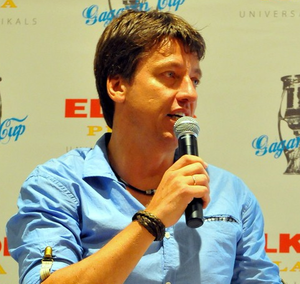
Harijs Vītoliņš – en anglais : Harijs Vitolinsh est un joueur professionnel de hockey sur glace letton devenu entraîneur. Il évolue au poste de centre.